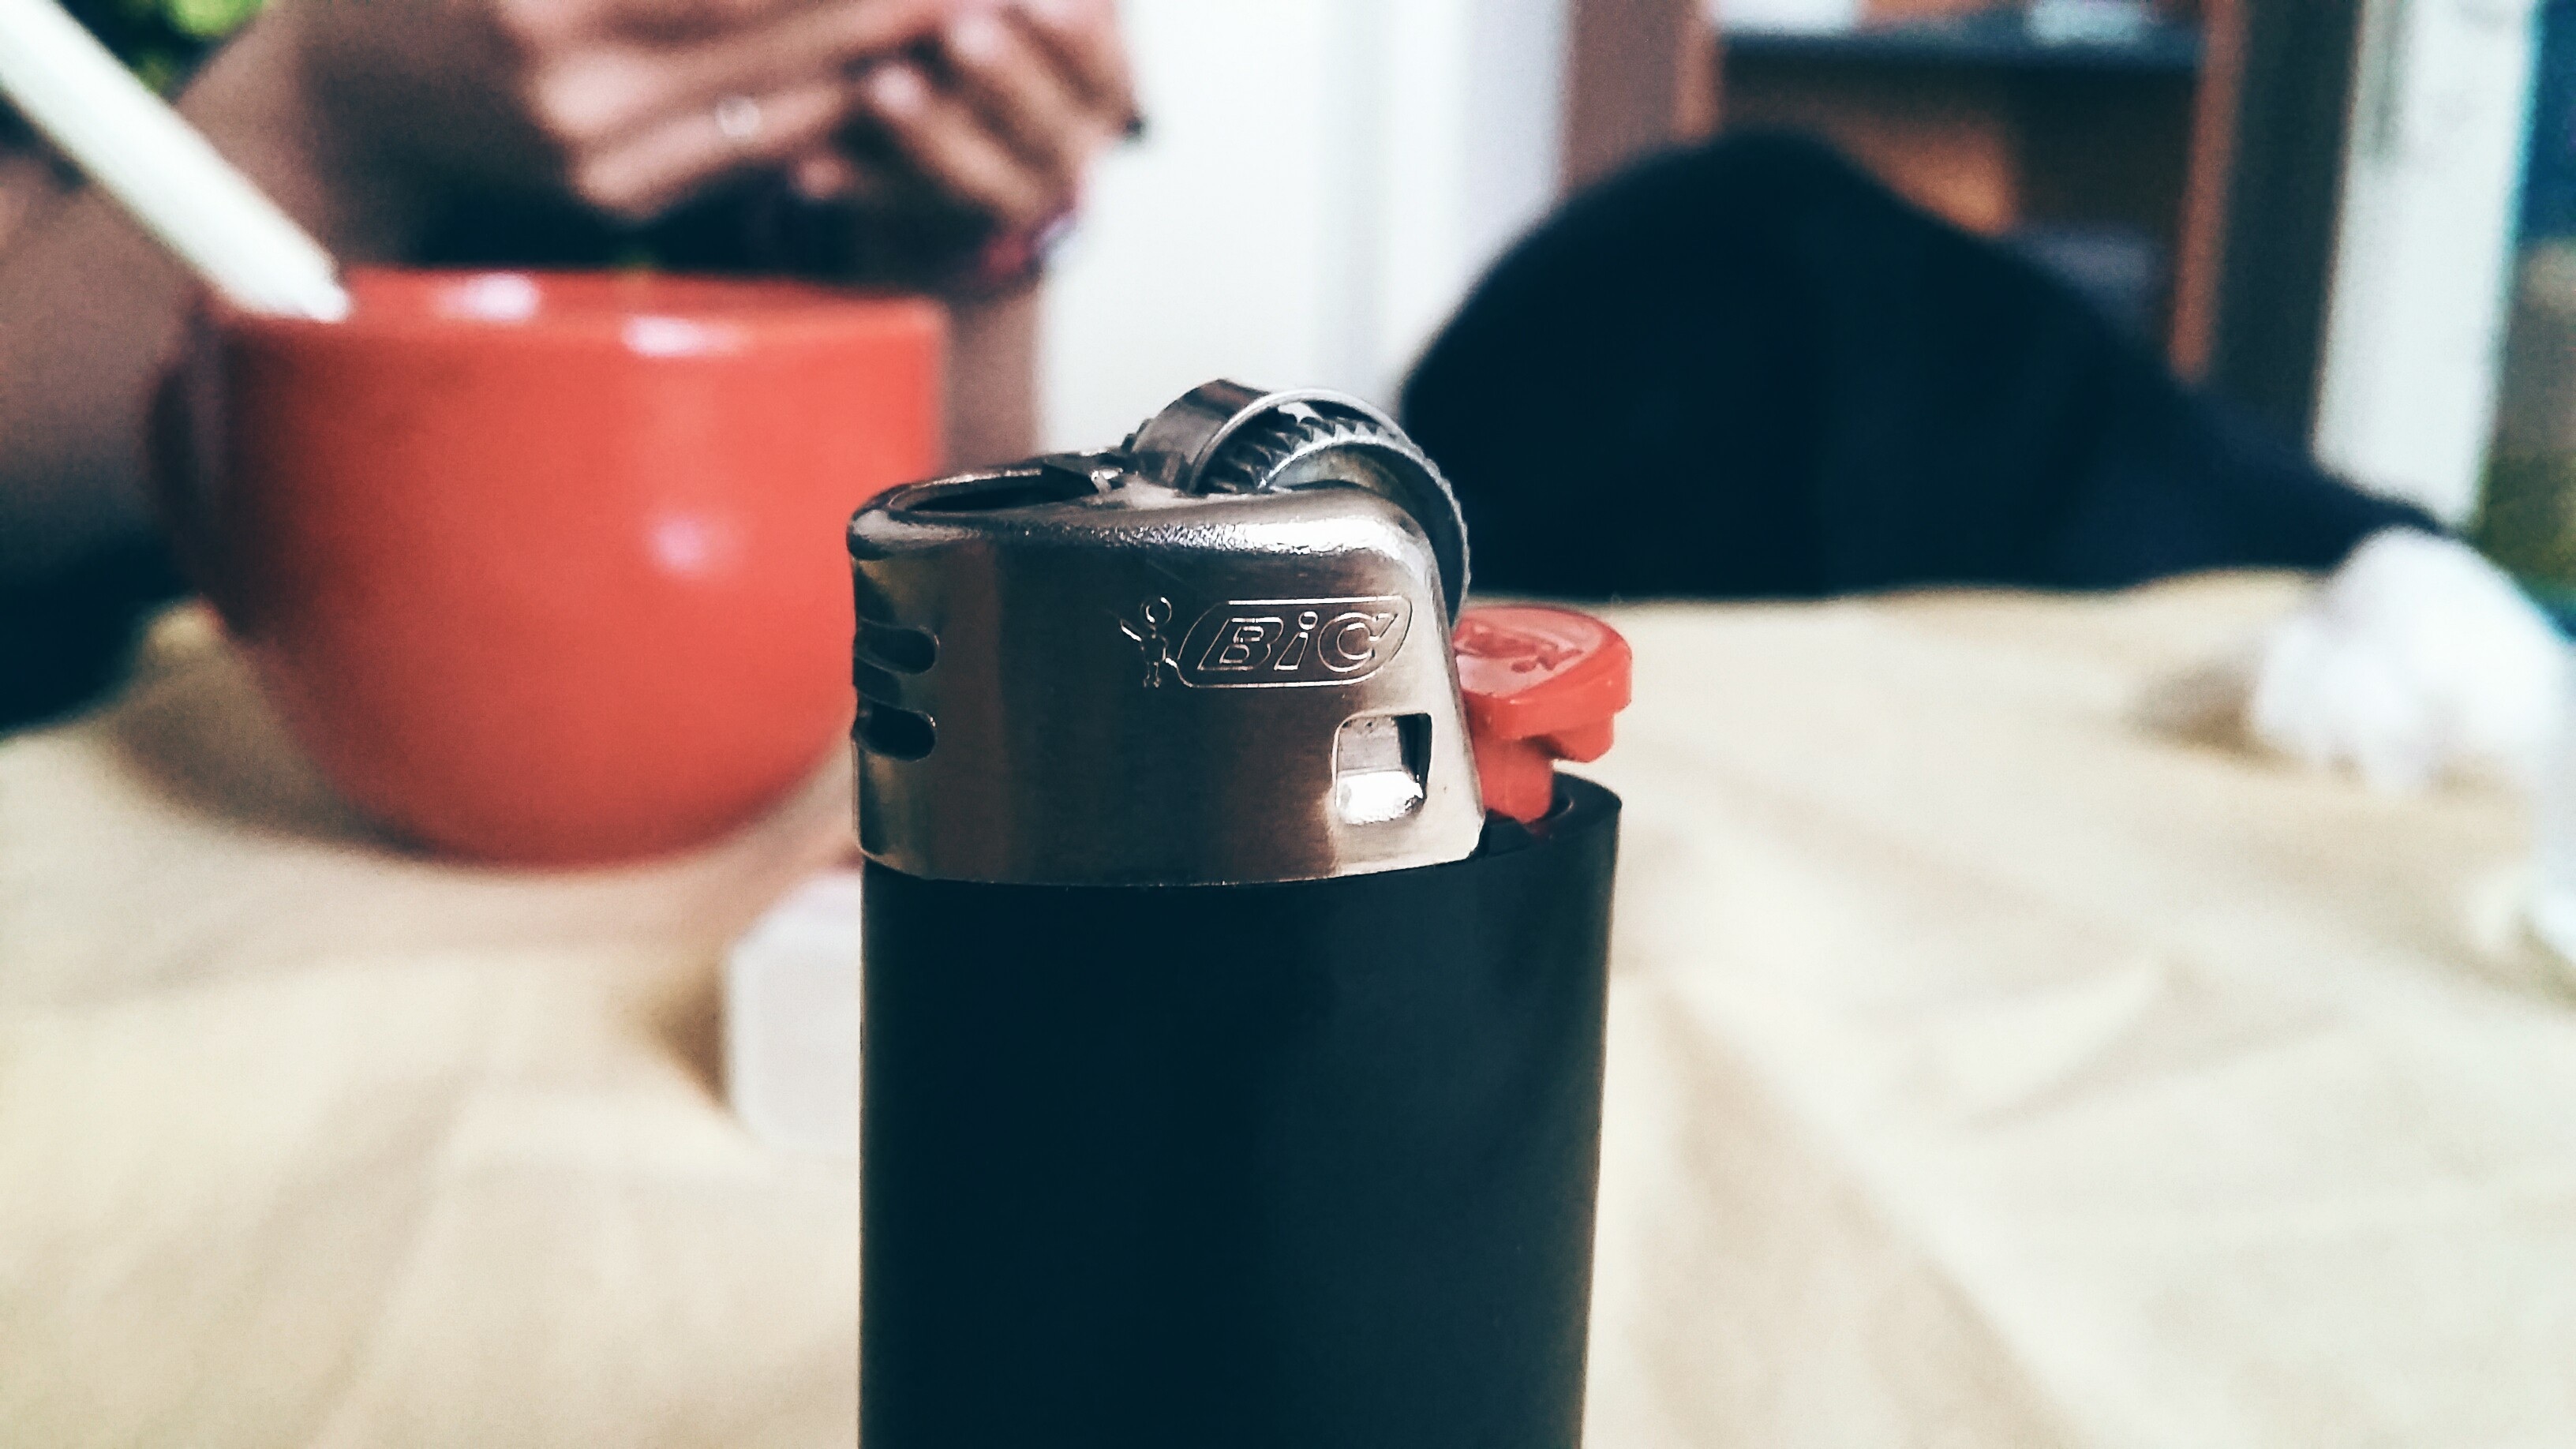
red, color, drink, bottle, blue